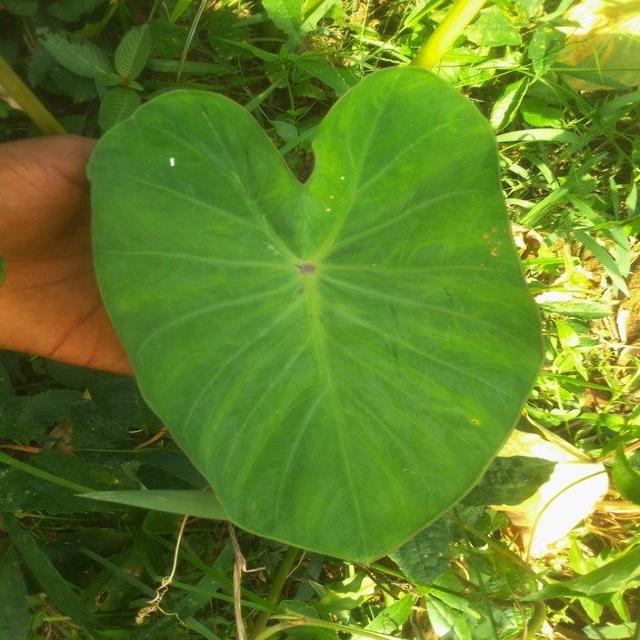
Label: Healthy